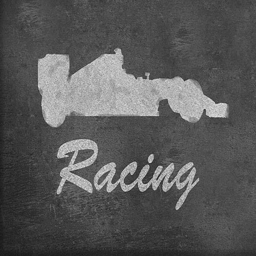
racing car on a vector art illustration